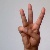
The image shows a hand gesture representing the letter 'W' in Indian Sign Language.